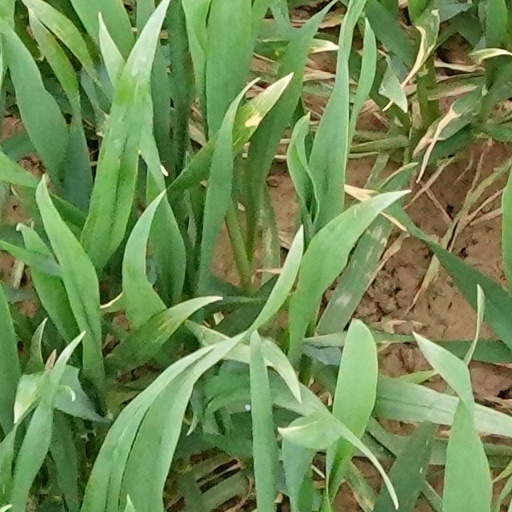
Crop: wheat